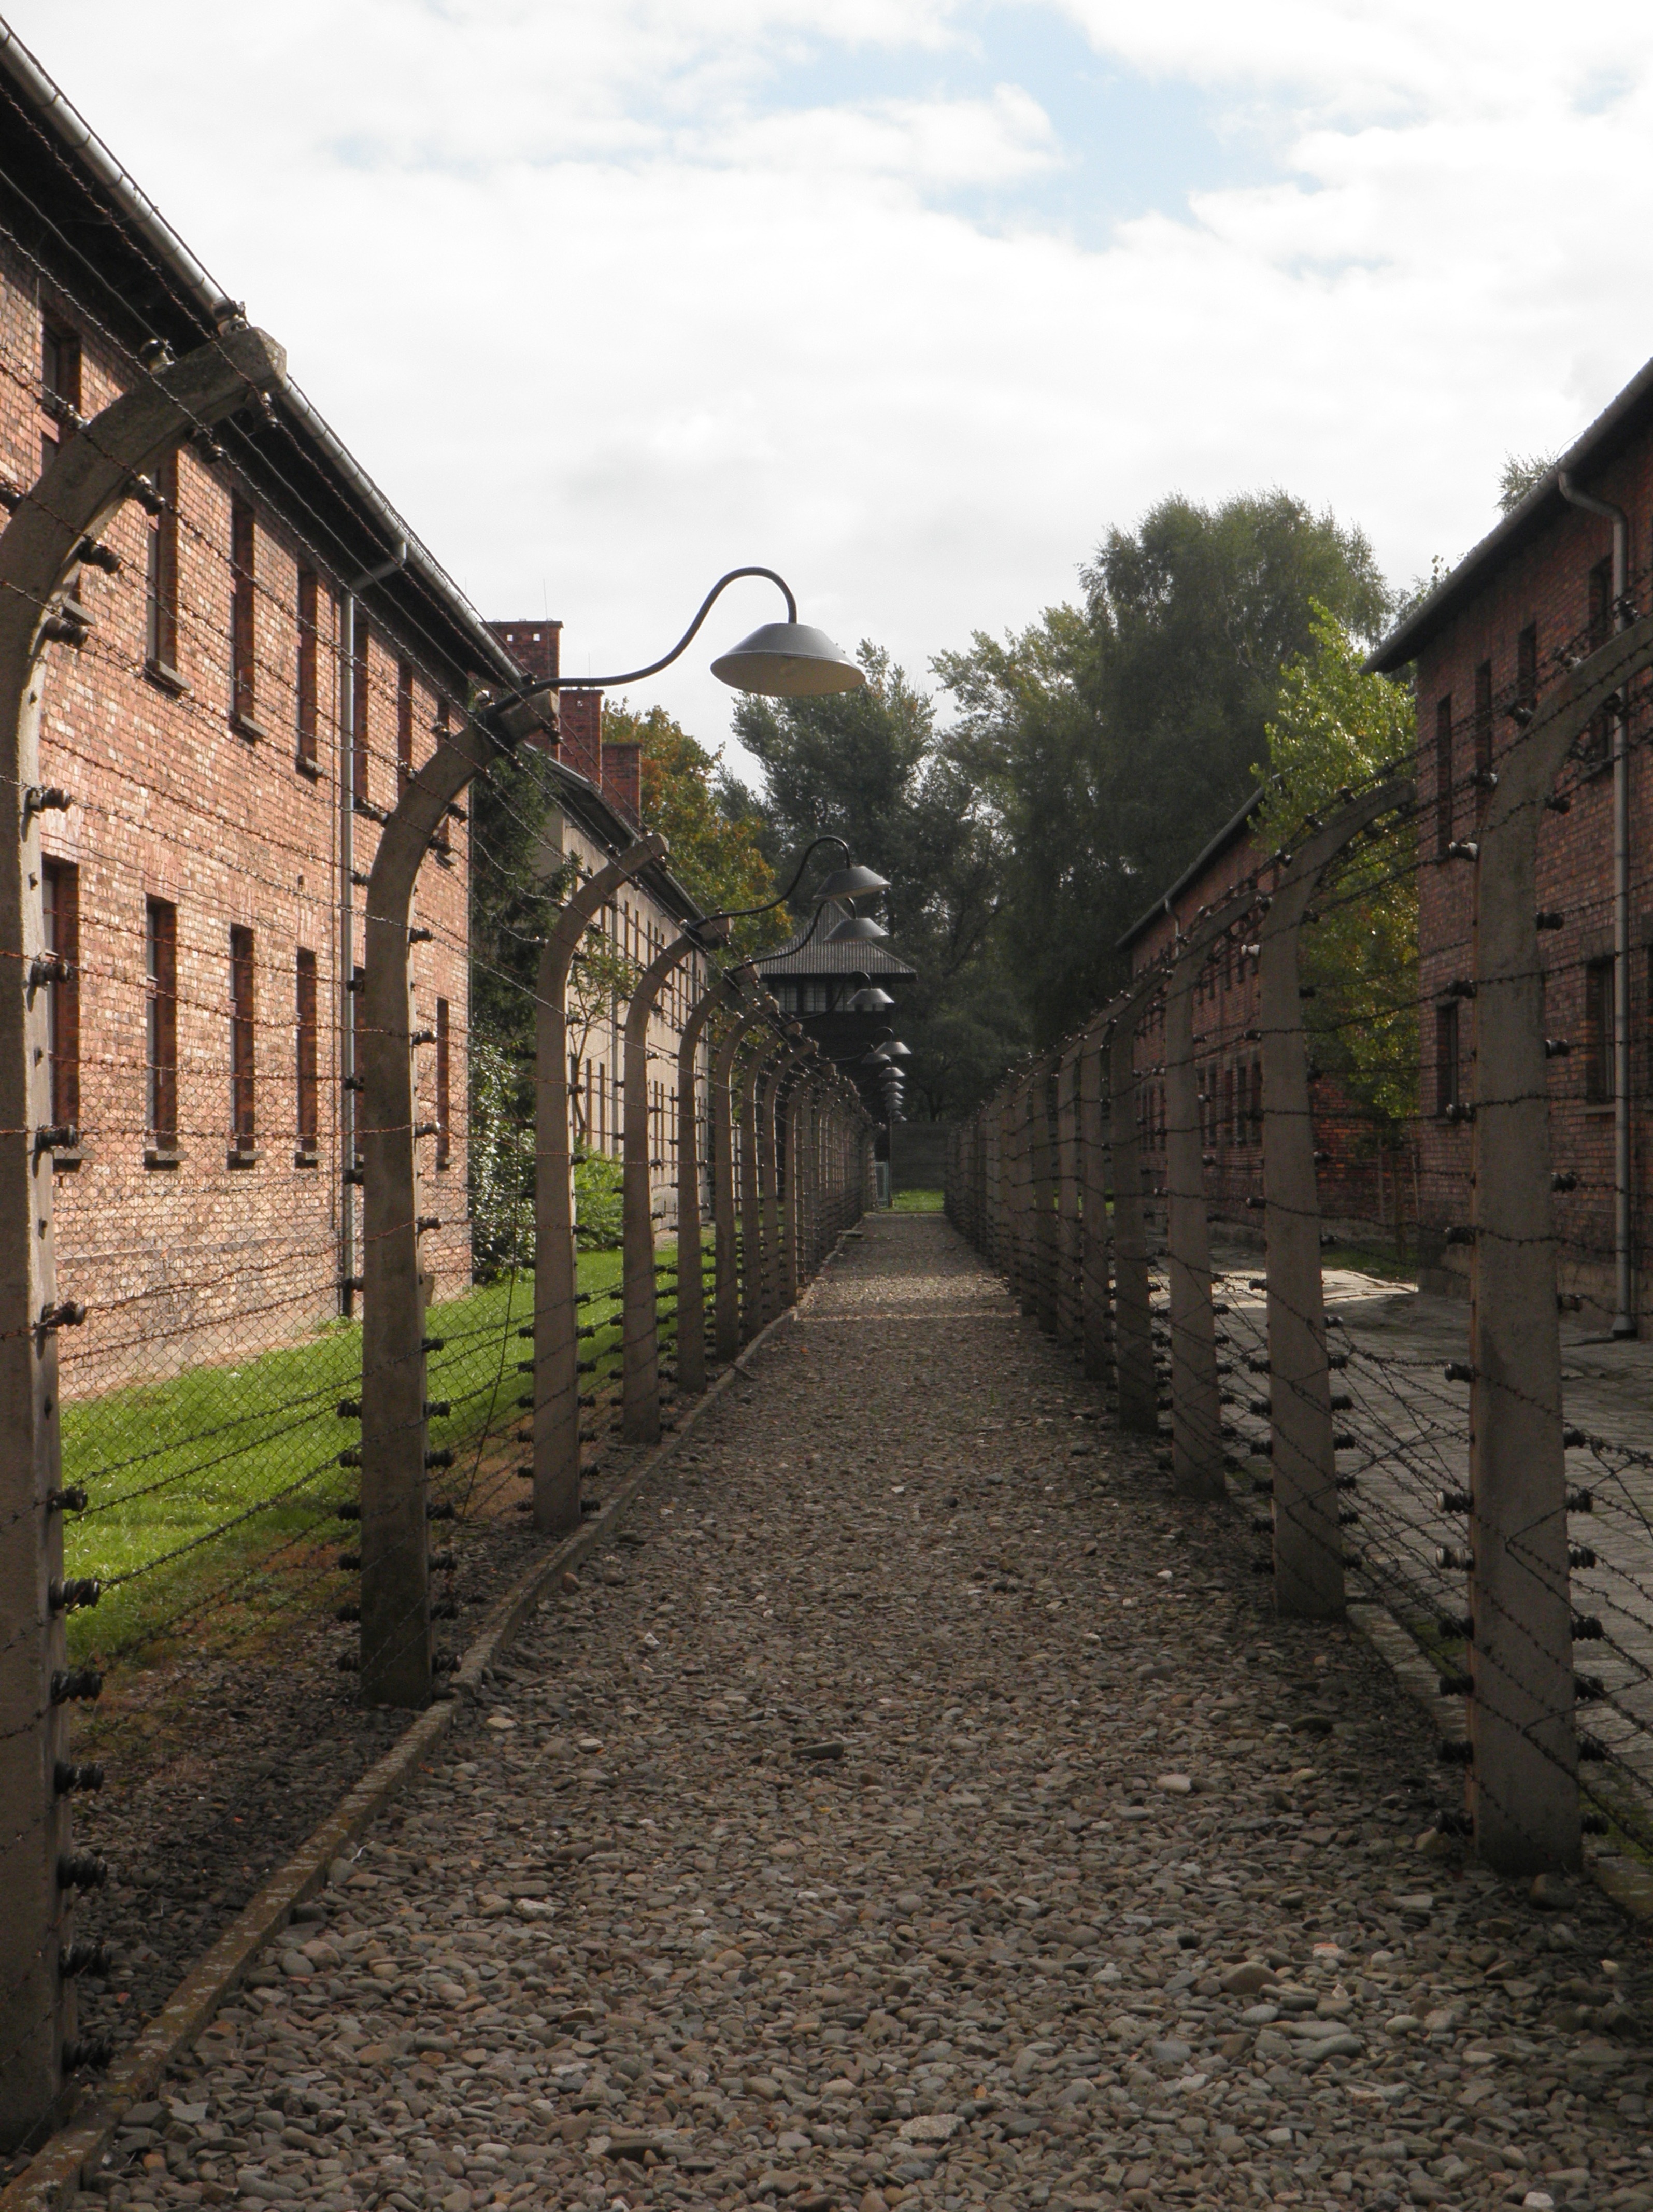
fence, barbed wire, track, town, alley, wall, village, transport, waterway, ruins, separation, auschwitz, outdoor structure